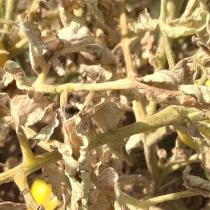
Crop: Tomato
Condition: mite-d